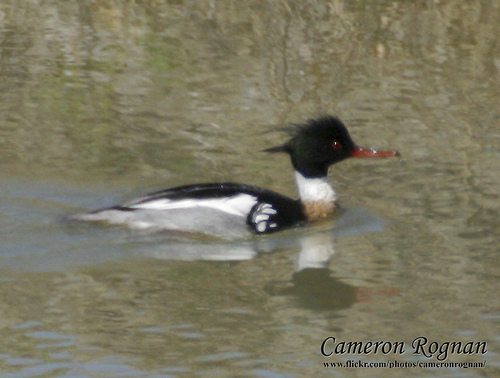
this bird has a black head, white nape, tan breast, red bill, black back and white covers and secondaries.
this bird has a black head and crown with orange bill as well as black and white side and covert.
beak is red head is black throat is white wings are black and grey.
bird with orange beak that long and slightly curved at the tip, and orange eye, and black crown, throat,
this is a black and white bird with a orange bill with a white throat
this bird has wings that are black and white and has a orange bill
this bird has a bright red eye ring, a green crown, and black covering the rest of its head along with a grey and white flank .
the bird has a long red bill that is curved and a curved throat.
the bird is in several colors with a big brown billa large bird with a white, black, and gray body with a long beak.
Species: Red Breasted Merganser